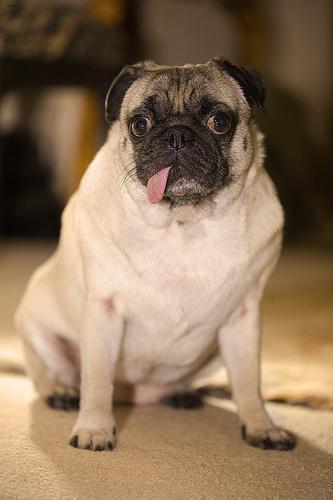
pug